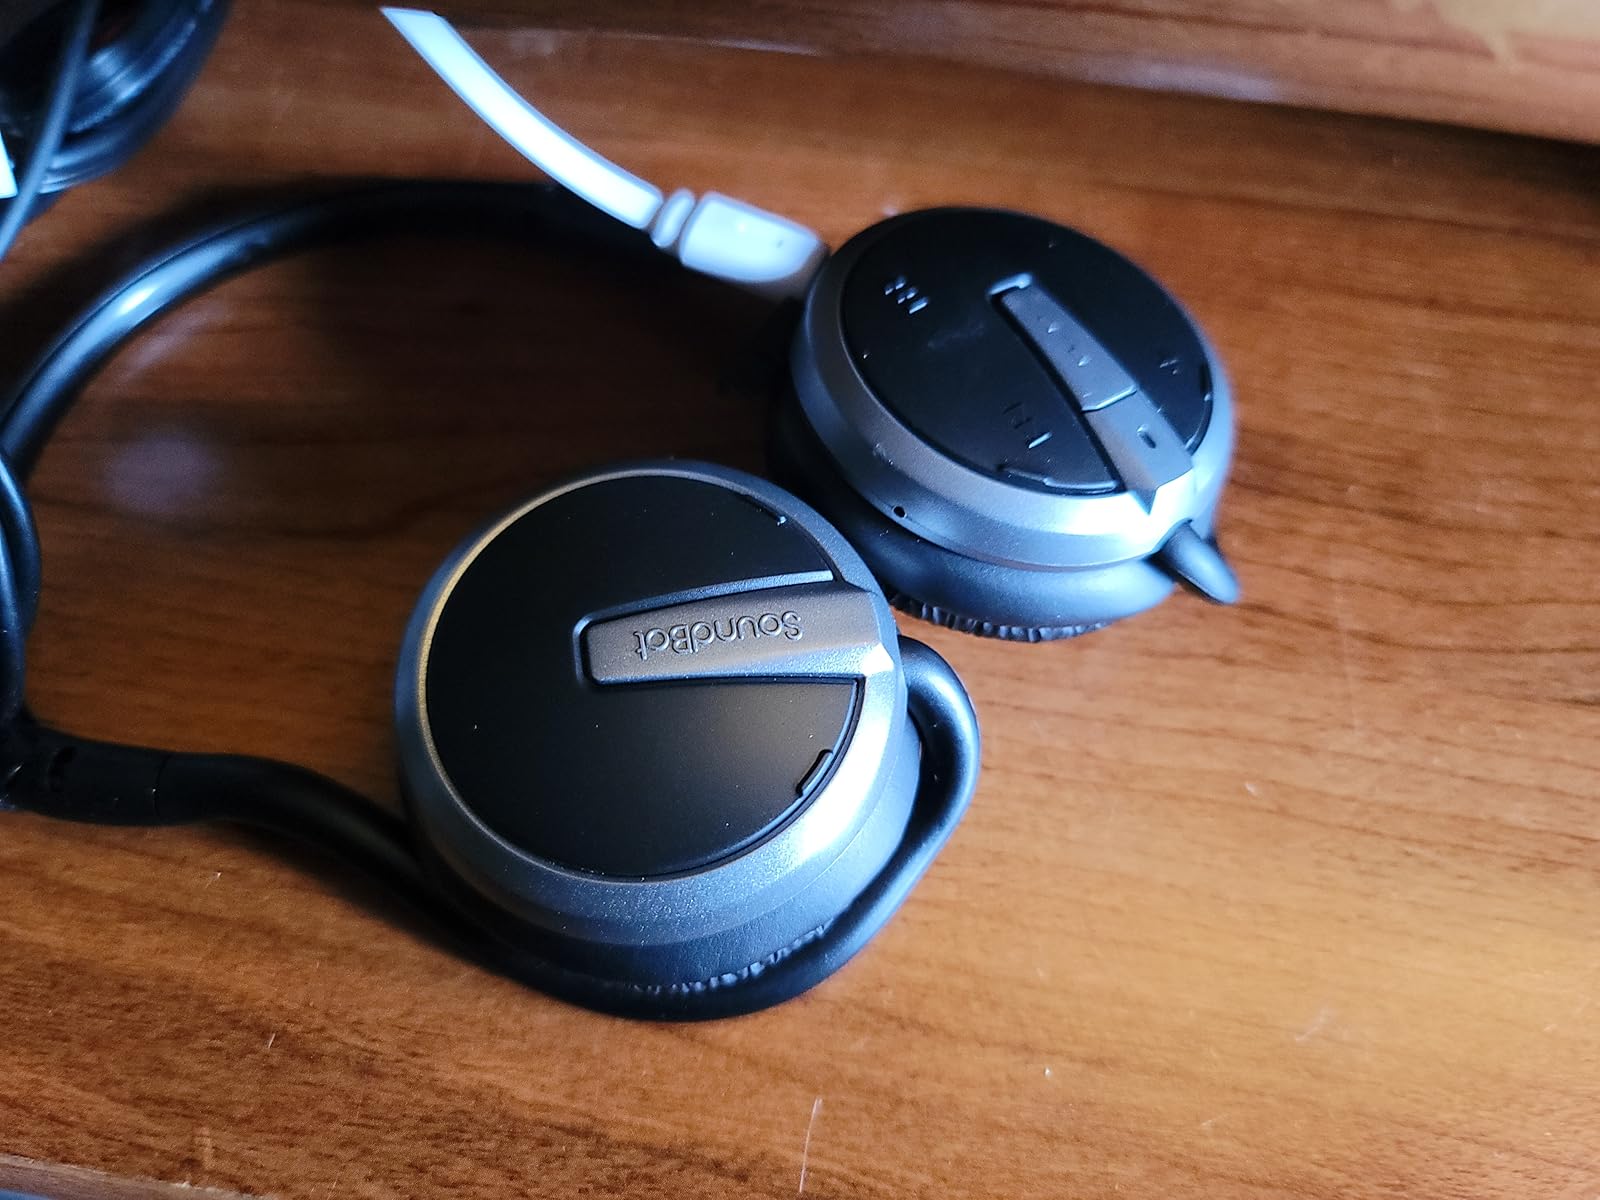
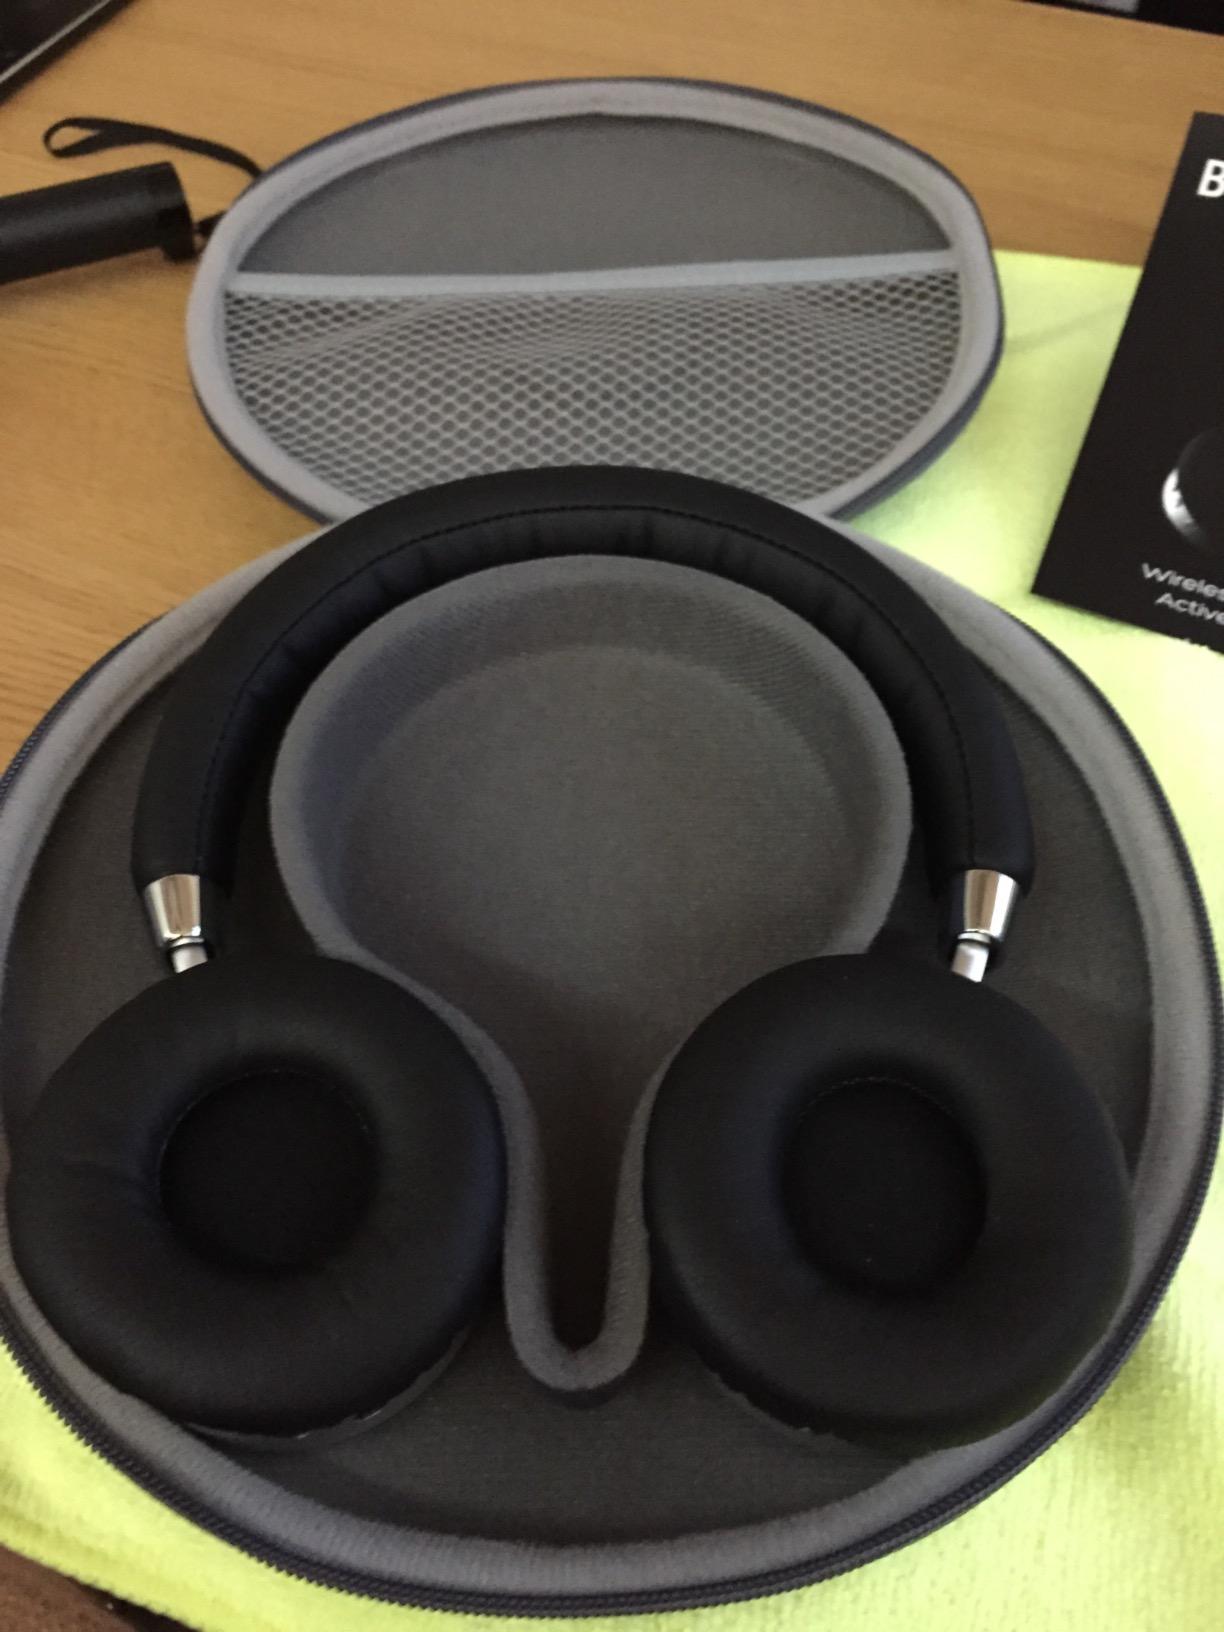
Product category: headphones
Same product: no